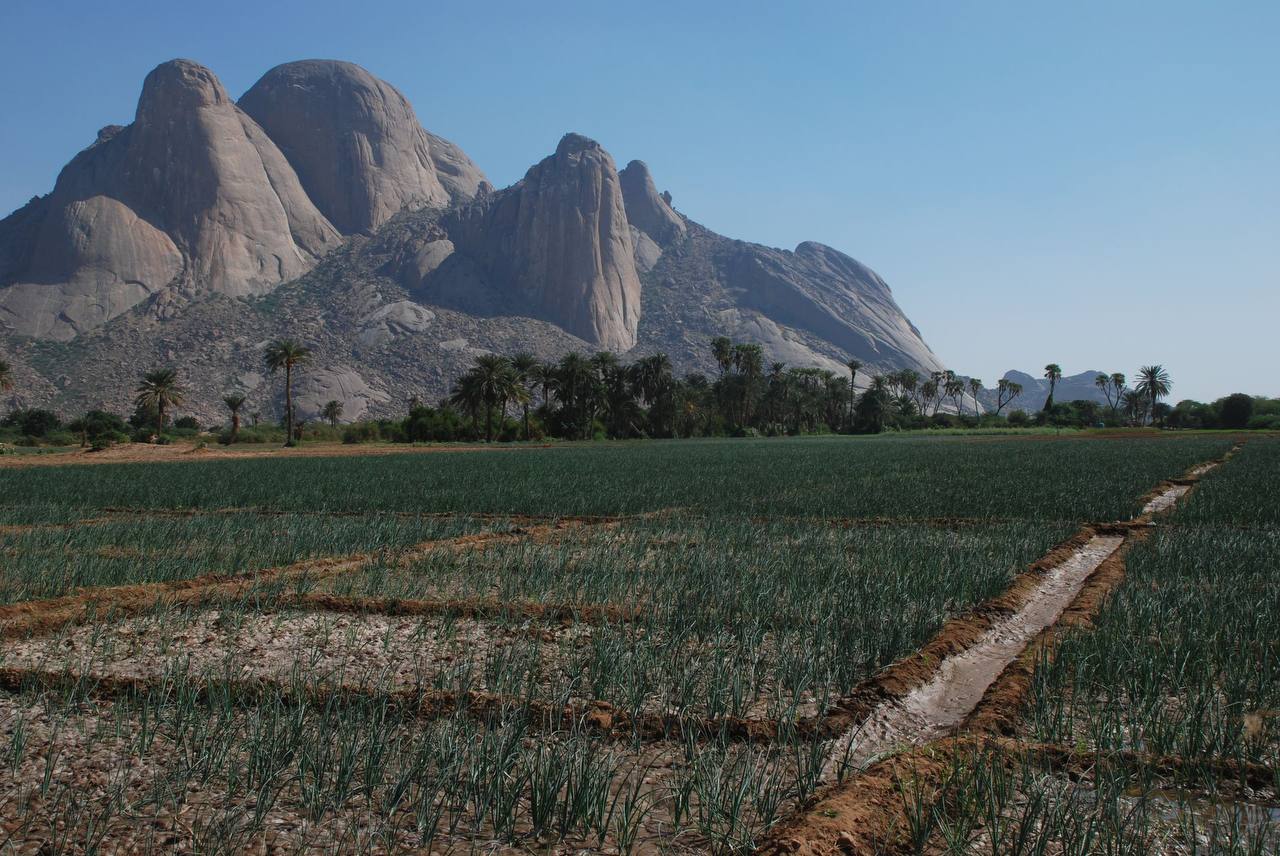
الوصف بالفصحى: جبالِ التاكا الصخريةُ خلفَ حقولِ البصلِ الخضراءِ الشاسعةِ التي تشقُّها جداولُ الريِّ
الوصف بالعامية السودانية: جبال التاكا العالية  واقفة وراء حواشات البصل الخضراء والجداول المليانة
التصنيف: Agriculture & Livestock